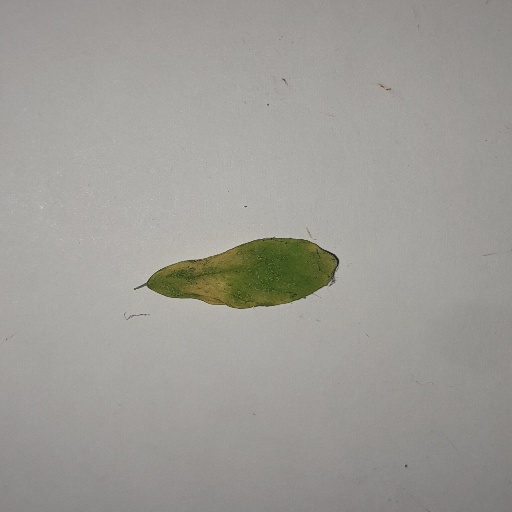
Species: Sojina
Leaf condition: Yellow Leaf